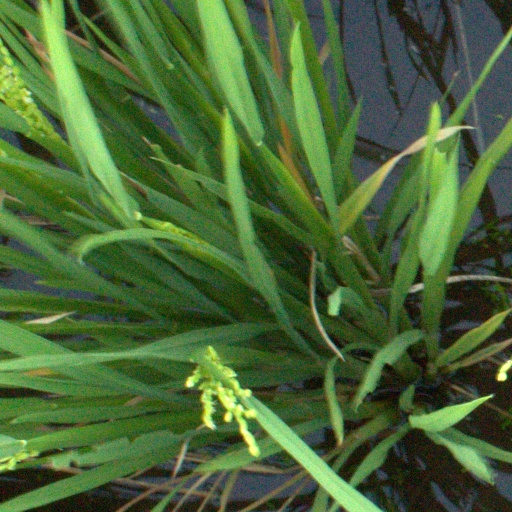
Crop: rice